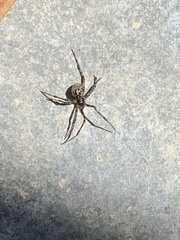
Species: Parasteatoda_tepidariorum